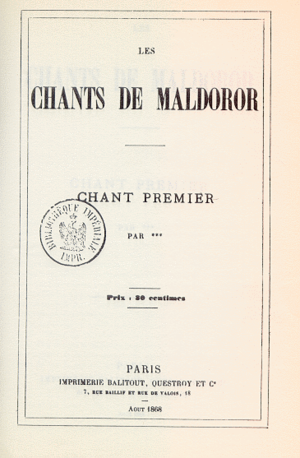
Couverture de l'édition originale du PREMIER CHANT des Chants de Maldoror, publié anonymement par Isidore Ducasse en août 1868 à Paris chez l'imprimeur [Gustave] Balitout, Questroy et Cie.
Les Chants de Maldoror est un ouvrage poétique en prose de 1869, composé de six parties nommées « chants ». Il s'agit de la première des trois œuvres de l'auteur Isidore Ducasse plus connu sous le pseudonyme de comte de Lautréamont. Le livre ne raconte pas une histoire unique et cohérente, mais est constitué d'une suite d'épisodes dont le seul fil conducteur est la présence de Maldoror, un personnage mystérieux et maléfique.
Isidore Lucien Ducasse, né à Montevideo, le 4 avril 1846, et mort dans le 9ᵉ arrondissement de Paris, le 24 novembre 1870, est un poète français. Il est également connu sous le pseudonyme de comte de Lautréamont, qu’il emprunta très probablement au Latréaumont d’Eugène Sue et qu'il n'utilisa pourtant qu'une seule fois.